Beaghmore

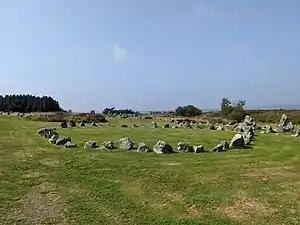
A stone circle at Beaghmore.

Beaghmore is a complex of early Bronze Age megalithic features, stone circles and cairns, 8.5 miles north west of Cookstown, County Tyrone in Northern Ireland, on the south-east edge of the Sperrin Mountains.